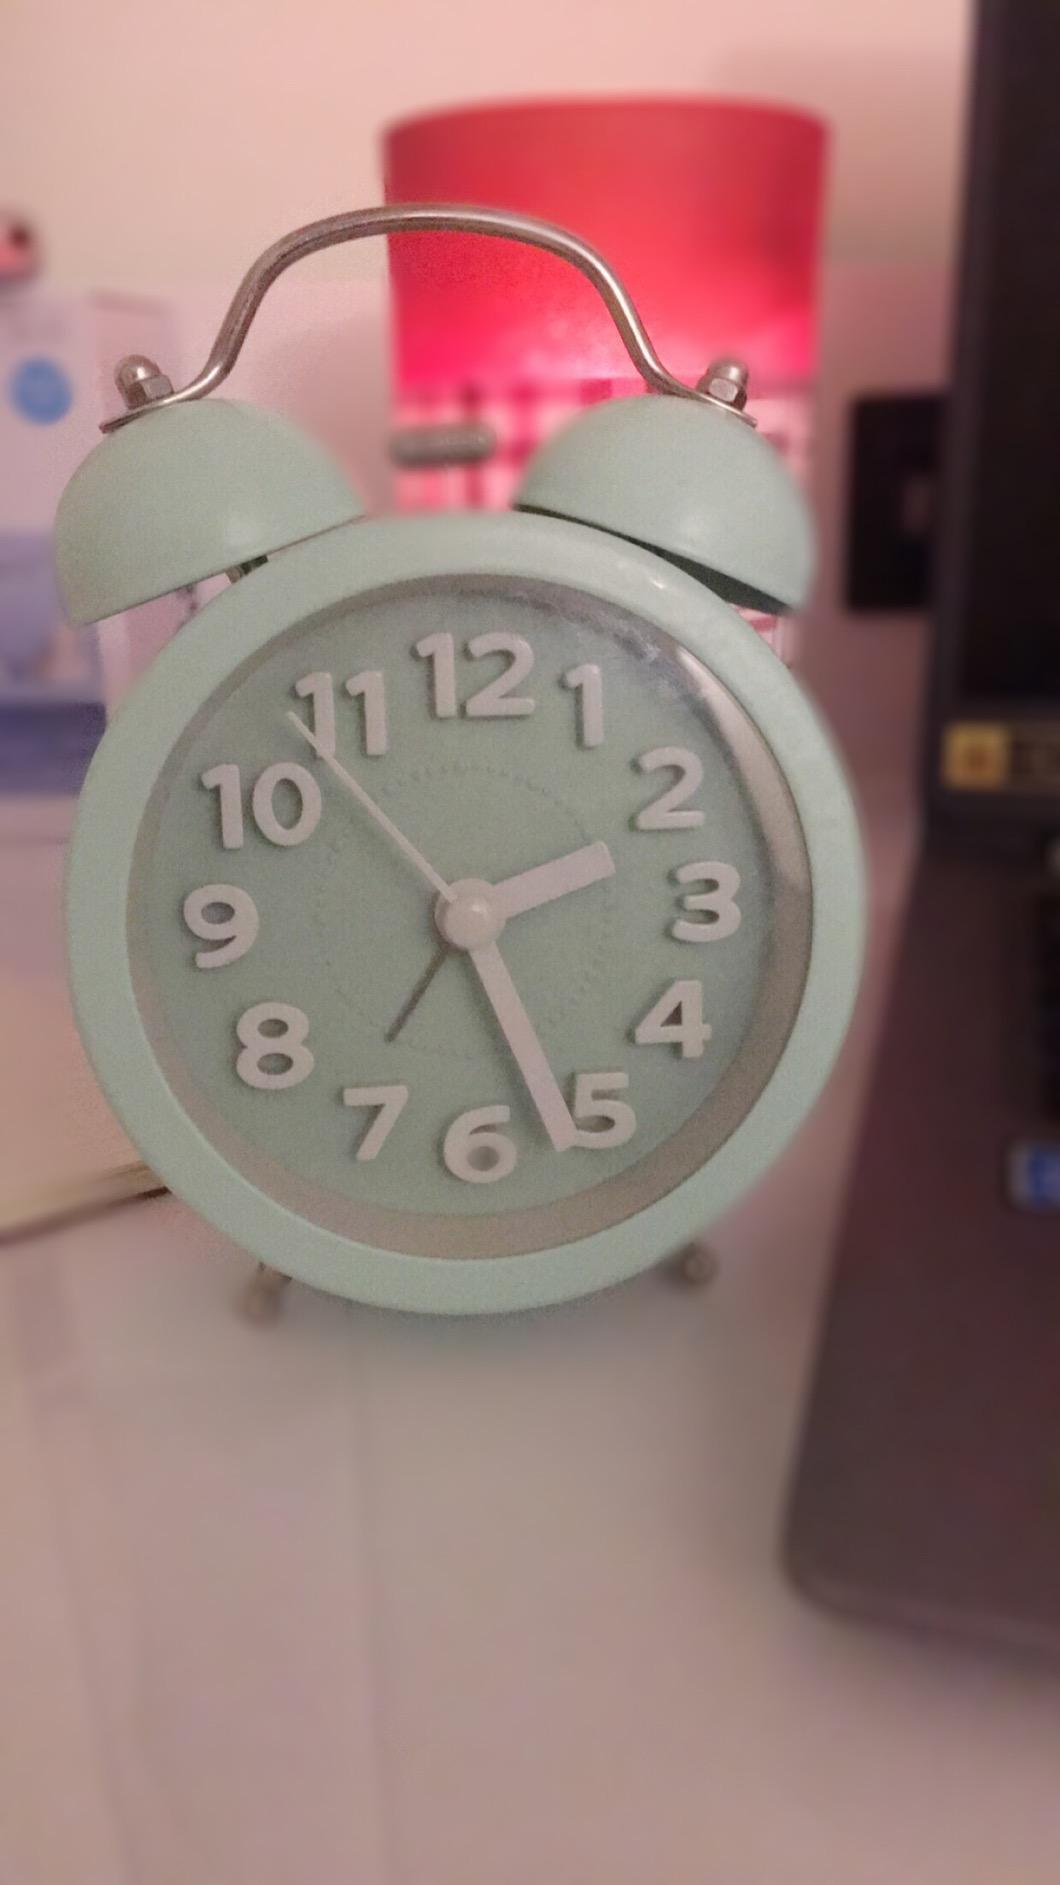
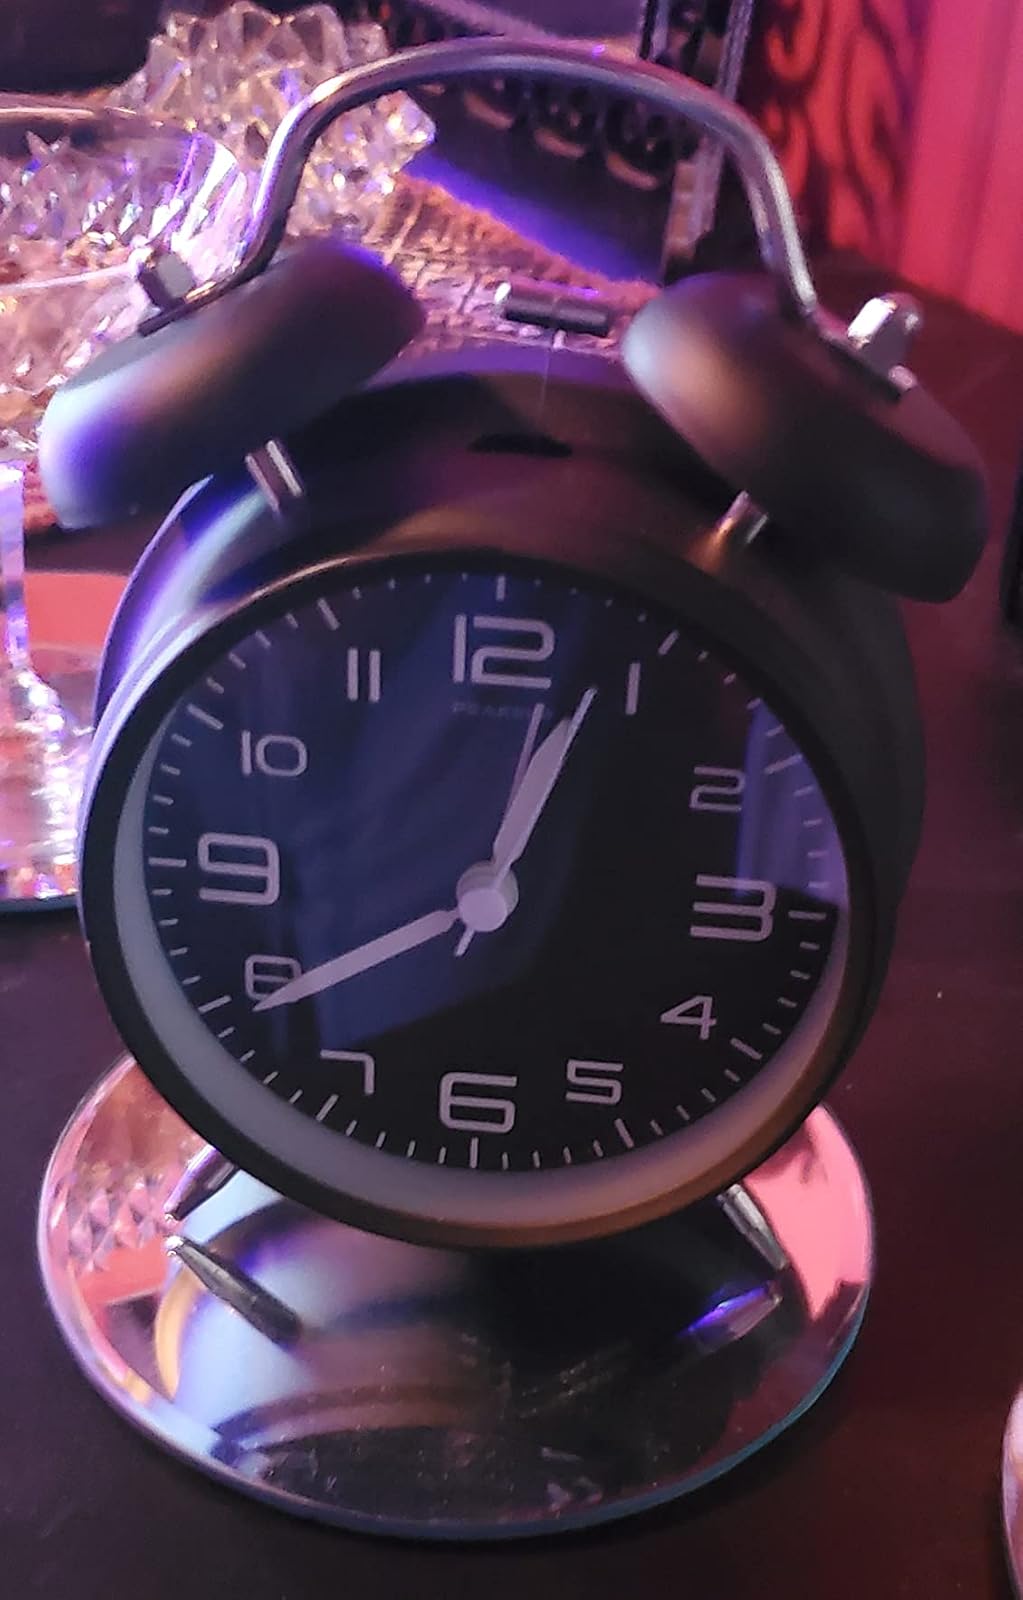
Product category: clock
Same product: no